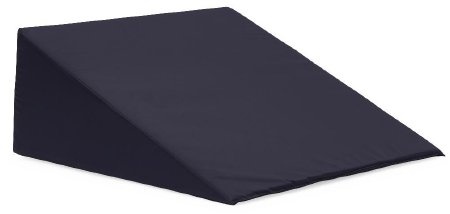
Medline Positioner Wedge 24 W X 24 D X 10 H Inch Foam Freestanding - Case of 2 - MSC04122-CS
WEDGE, PSTNG FOAM W/NYLX CVR 10X24X24" Item Id 974511 MF Id# MSC04122 Manufacturer Medline Country of Origin Unknown Application Positioner Wedge Color Dark Blue Cover Material Nylex Cover Dimensions 24 W X 24 D X 10 H Inch HCPCS E0190 (Disclaimer) Inflation Type Noninflatable Material Foam Securing Method Freestanding UNSPSC Code 42141705 Features For use anywhere your patients need firm support Covered with Nylex, these wedges are soft on the skin and antimicrobial-treated Easily clean the flame-retardant, fluid-resistant Nylex covers with standard cleaning products Nylex covers can be washed allowing for long-term use
Brand: Medline
Category: Business & Industrial > Medical > Medical Bedding